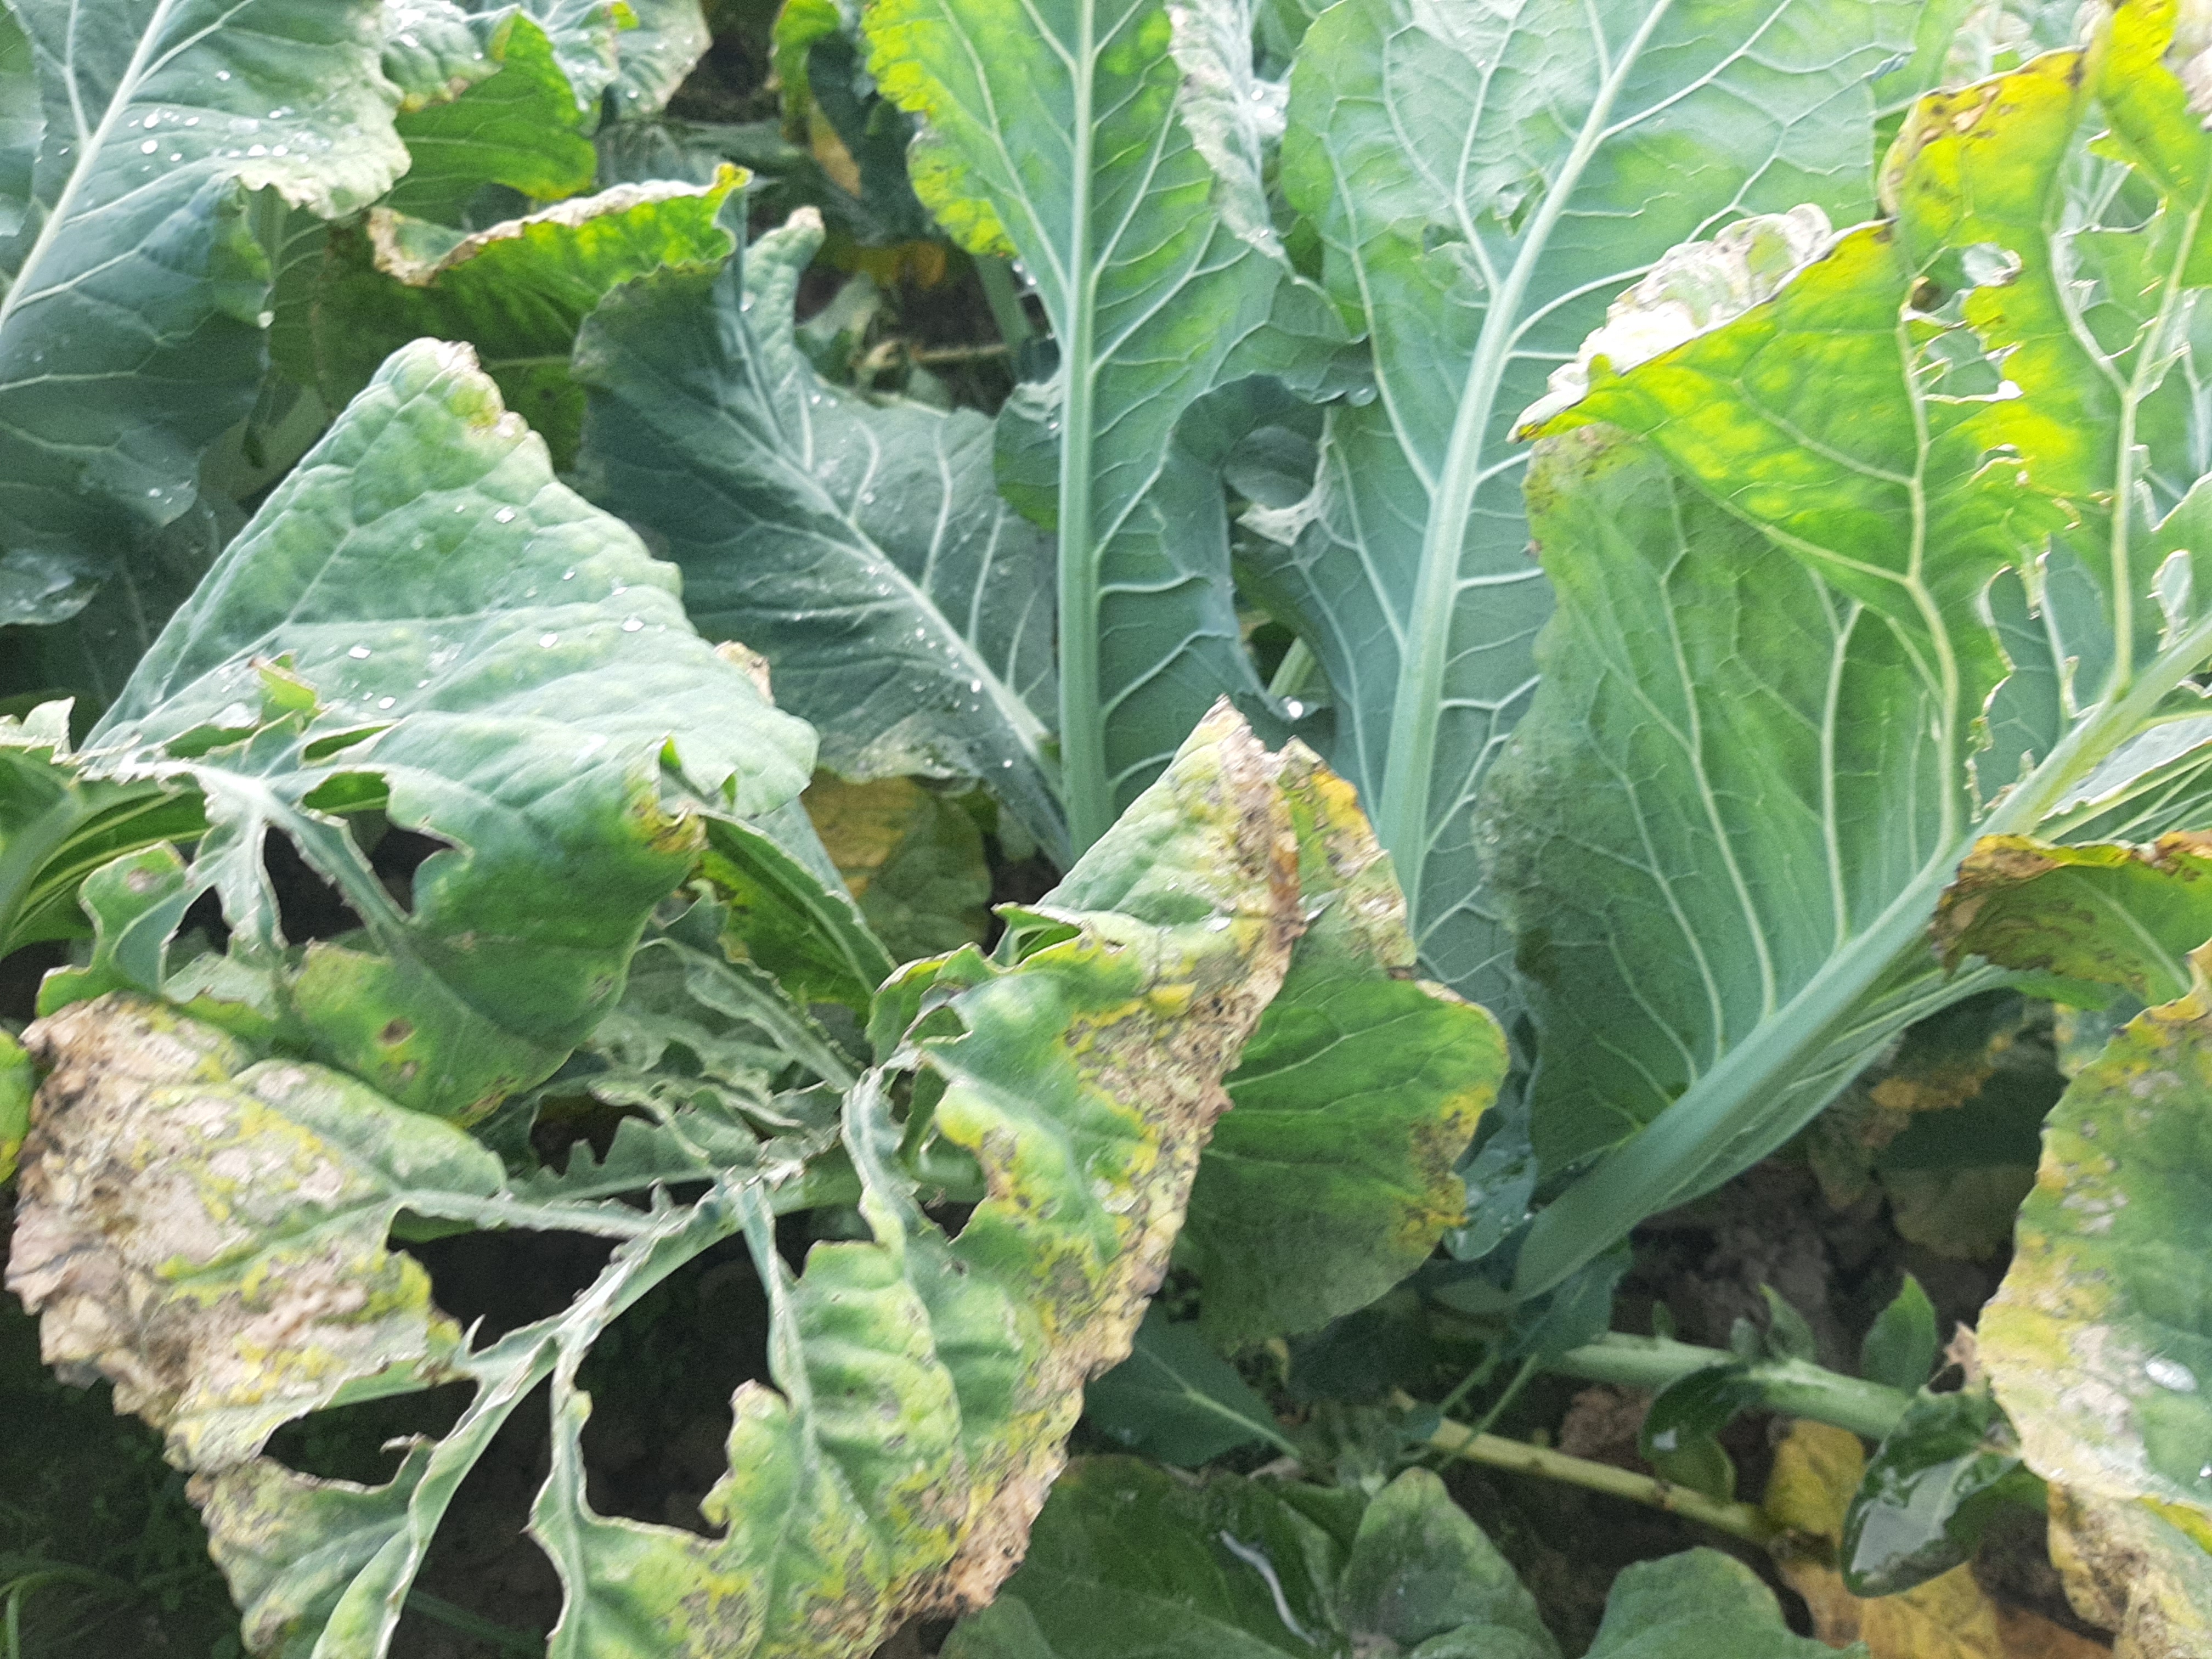
Label: Black Rot